League of the Macedonians

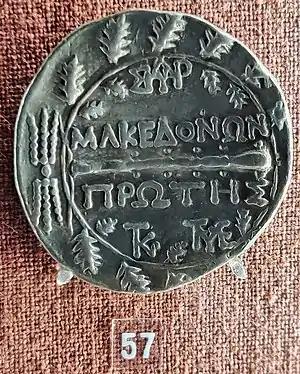
Coin of the first region of the Macedonian League in the Numismatic Museum of Athens with the Greek inscription "ΜΑΚΕΔΟΝΩΝ ΠΡΩΤΗΣ" ("Of the Macedonians of the First")

The League of the Macedonians and Koinon of Macedonia, was a confederationally-organized commonwealth institution regional state or ) consisting of all Macedonian communities united around a monarch. It can be paralleled from the Epirote League, but it seems that the Macedonian had far less power than that of the Epirote Molossians. The capital, or headquarters, of the Macedonian was the city of Beroia.